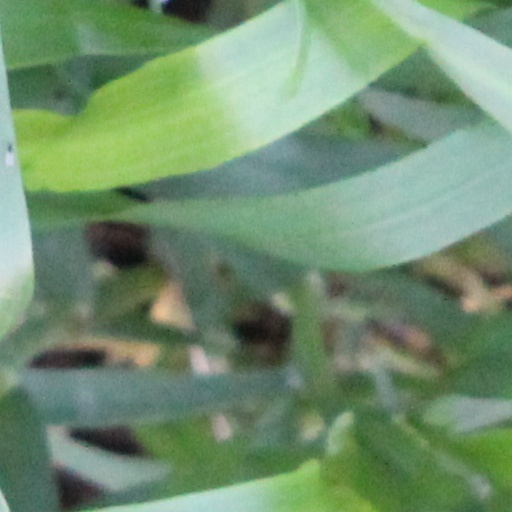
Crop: wheat